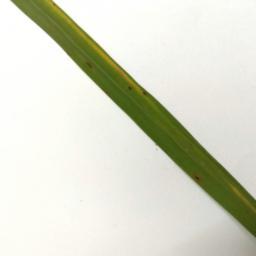
Label: Rice___Brown_Spot